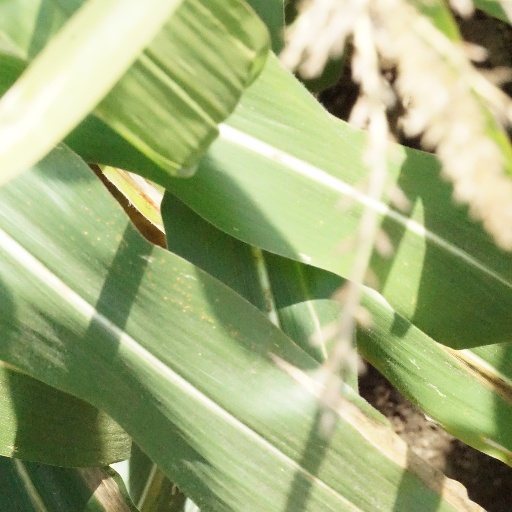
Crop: maize; corn